County Palatine of Durham

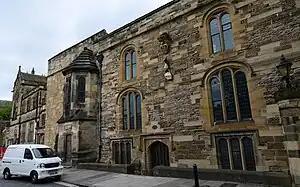
The former exchequer on Palace Green, Durham, (right) is the only surviving medieval administrative building of the palatinate. It was built by Robert Neville, bishop 1438–1457.

The County Palatine of Durham was a jurisdiction in the North of England, within which the bishop of Durham had rights usually exclusive to the monarch. It developed from the Liberty of Durham, which emerged in the Anglo-Saxon period. The gradual acquisition of powers by the bishops led to Durham being recognised as a palatinate by the late thirteenth century, one of several such counties in England during the Middle Ages. The county palatine had its own government and institutions, which broadly mirrored those of the monarch and included several judicial courts. From the sixteenth century the palatine rights of the bishops were gradually reduced, and were finally abolished in 1836. The last palatine institution to survive was the court of chancery, which was abolished in 1972.